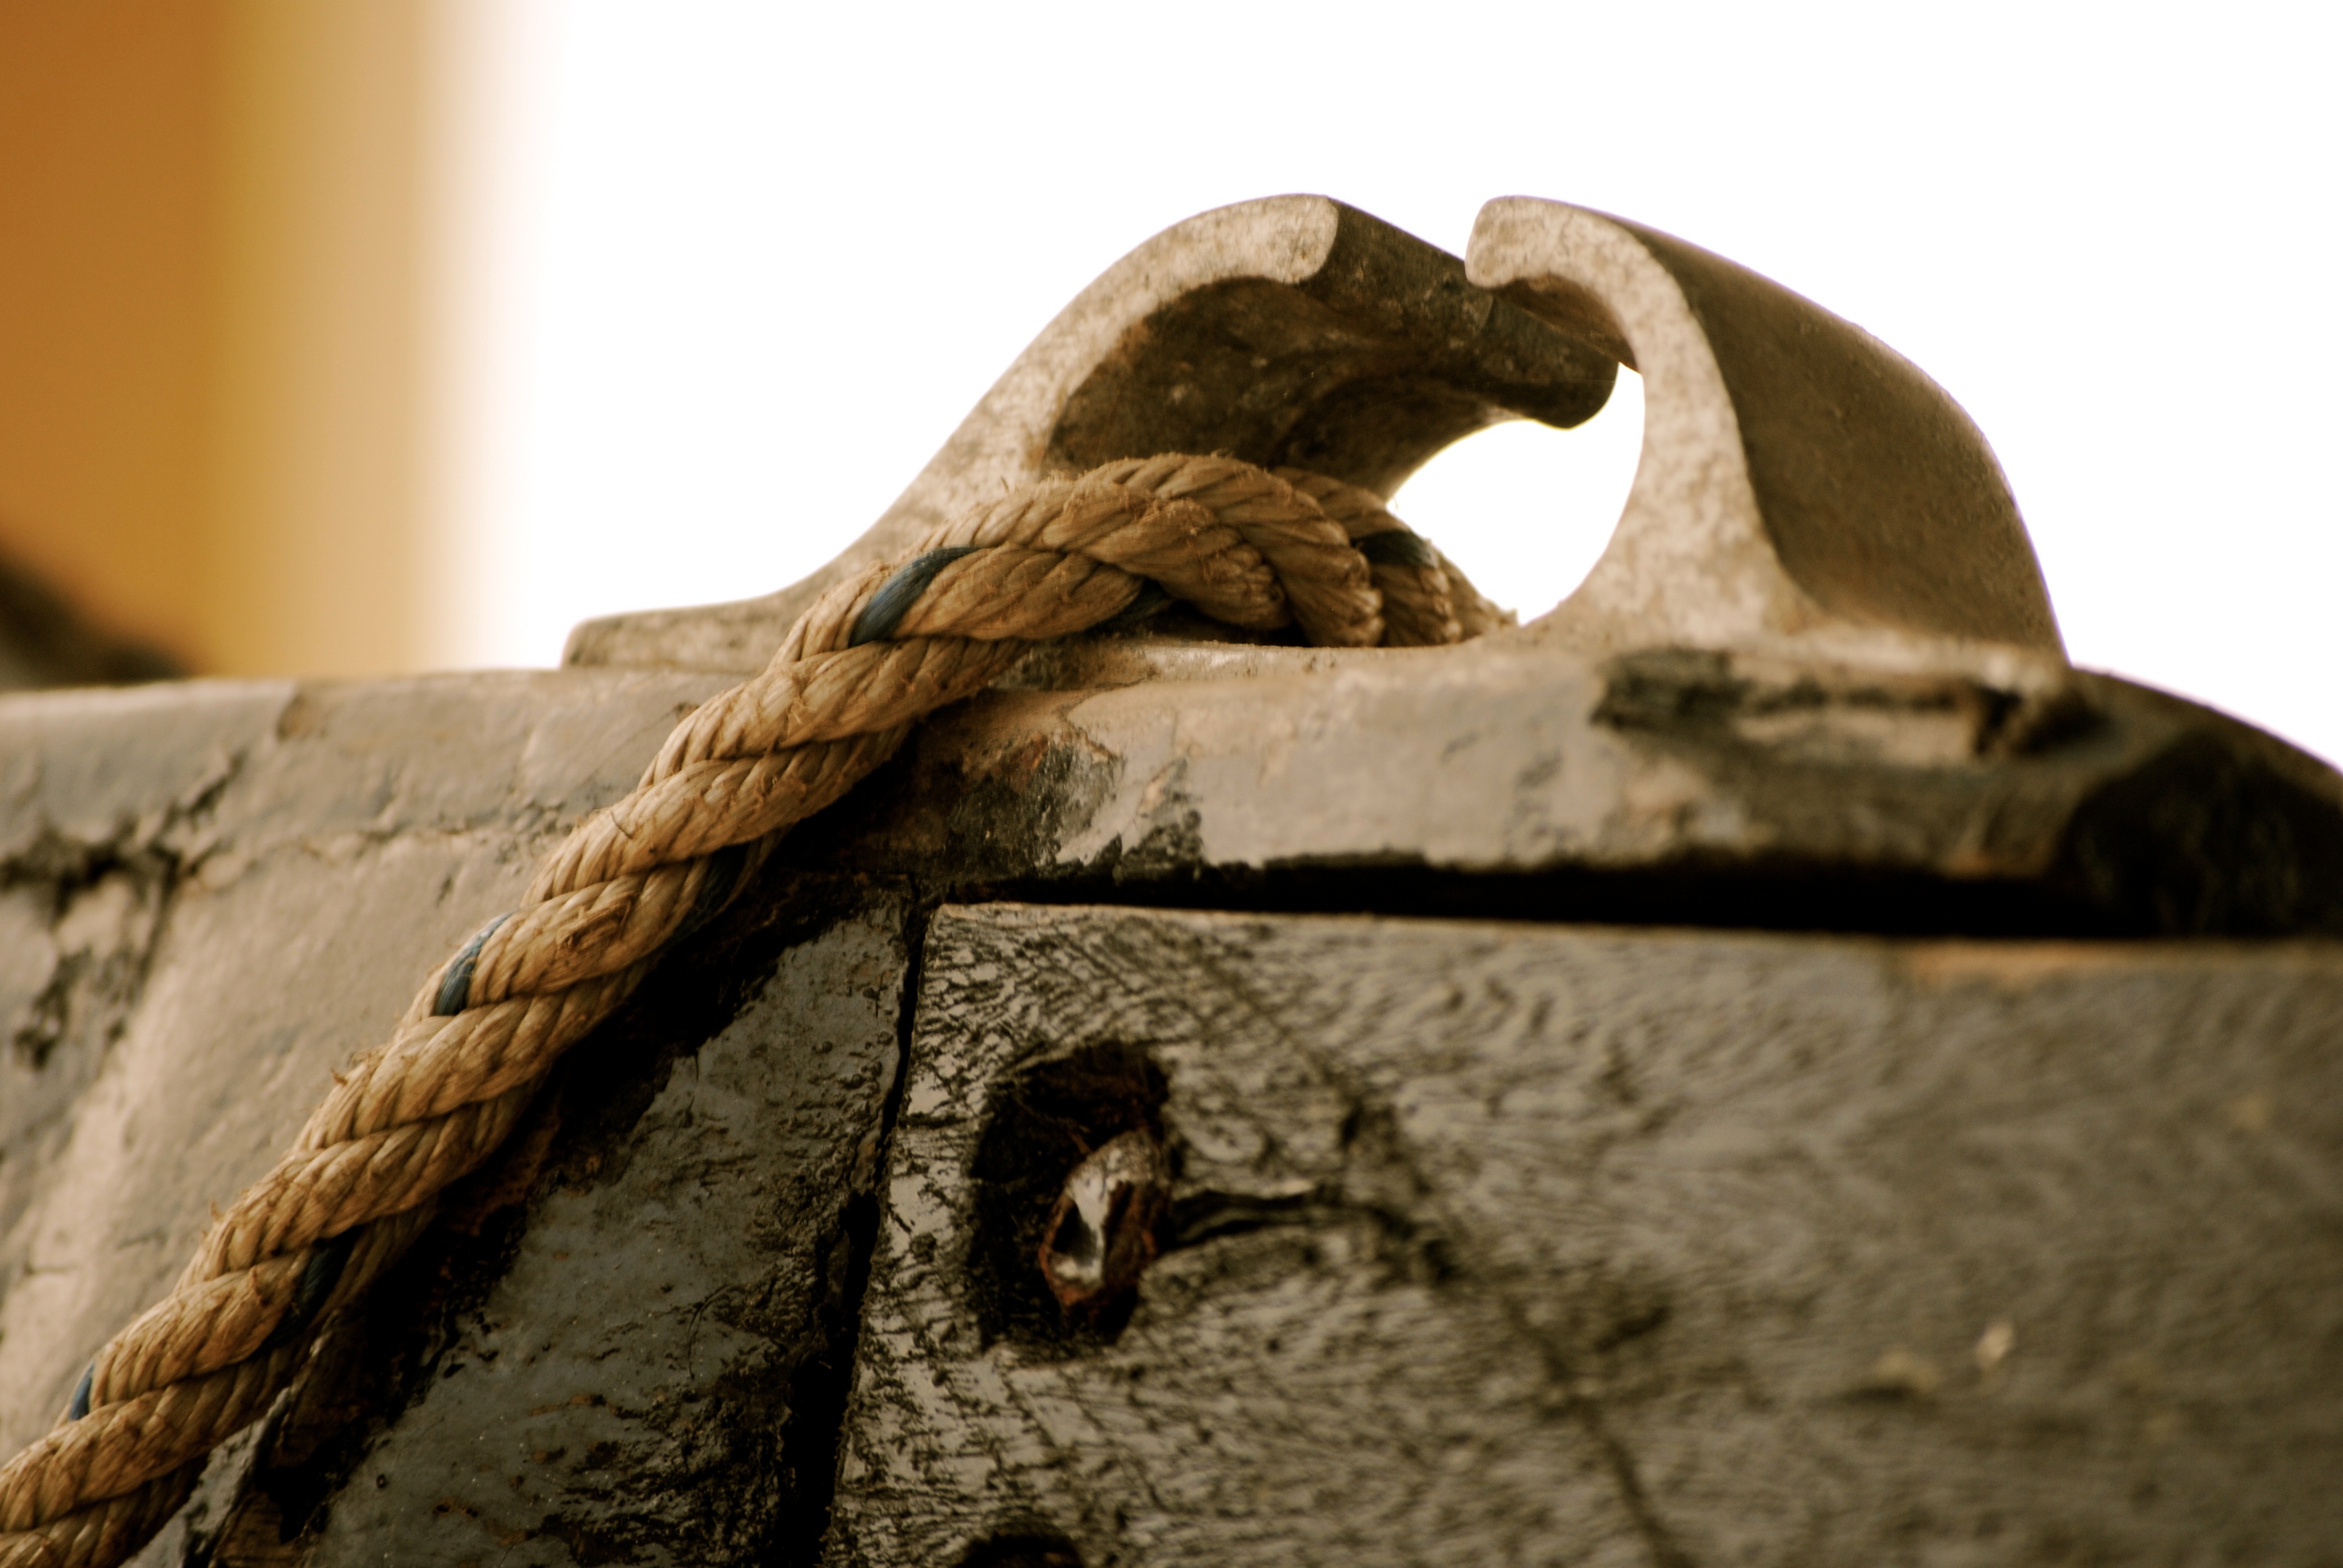
wood, material, sculpture, art, iron, carving, ancient history